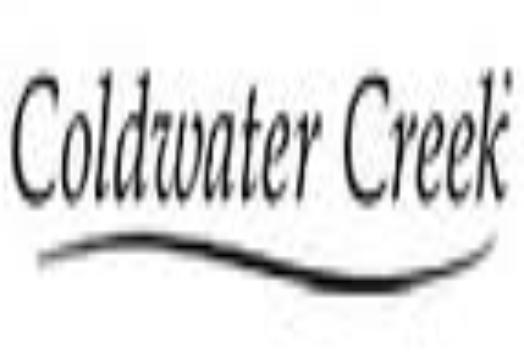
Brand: Coldwater Creek
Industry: Clothes